Answer in natural language. Considering the relative positions, where is black colour chair with respect to bluegrey rectangular table? Choose between the following options: above or below
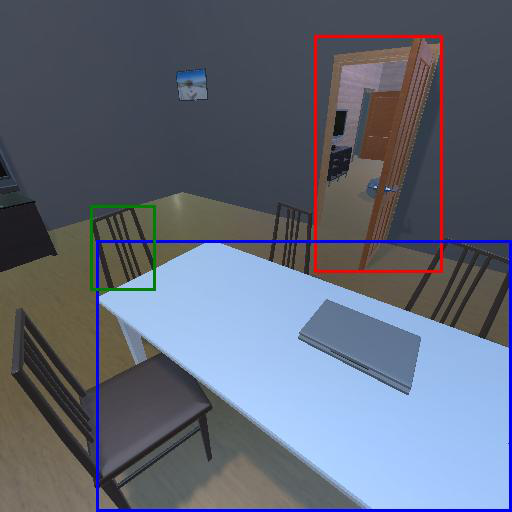
<answer>above</answer>